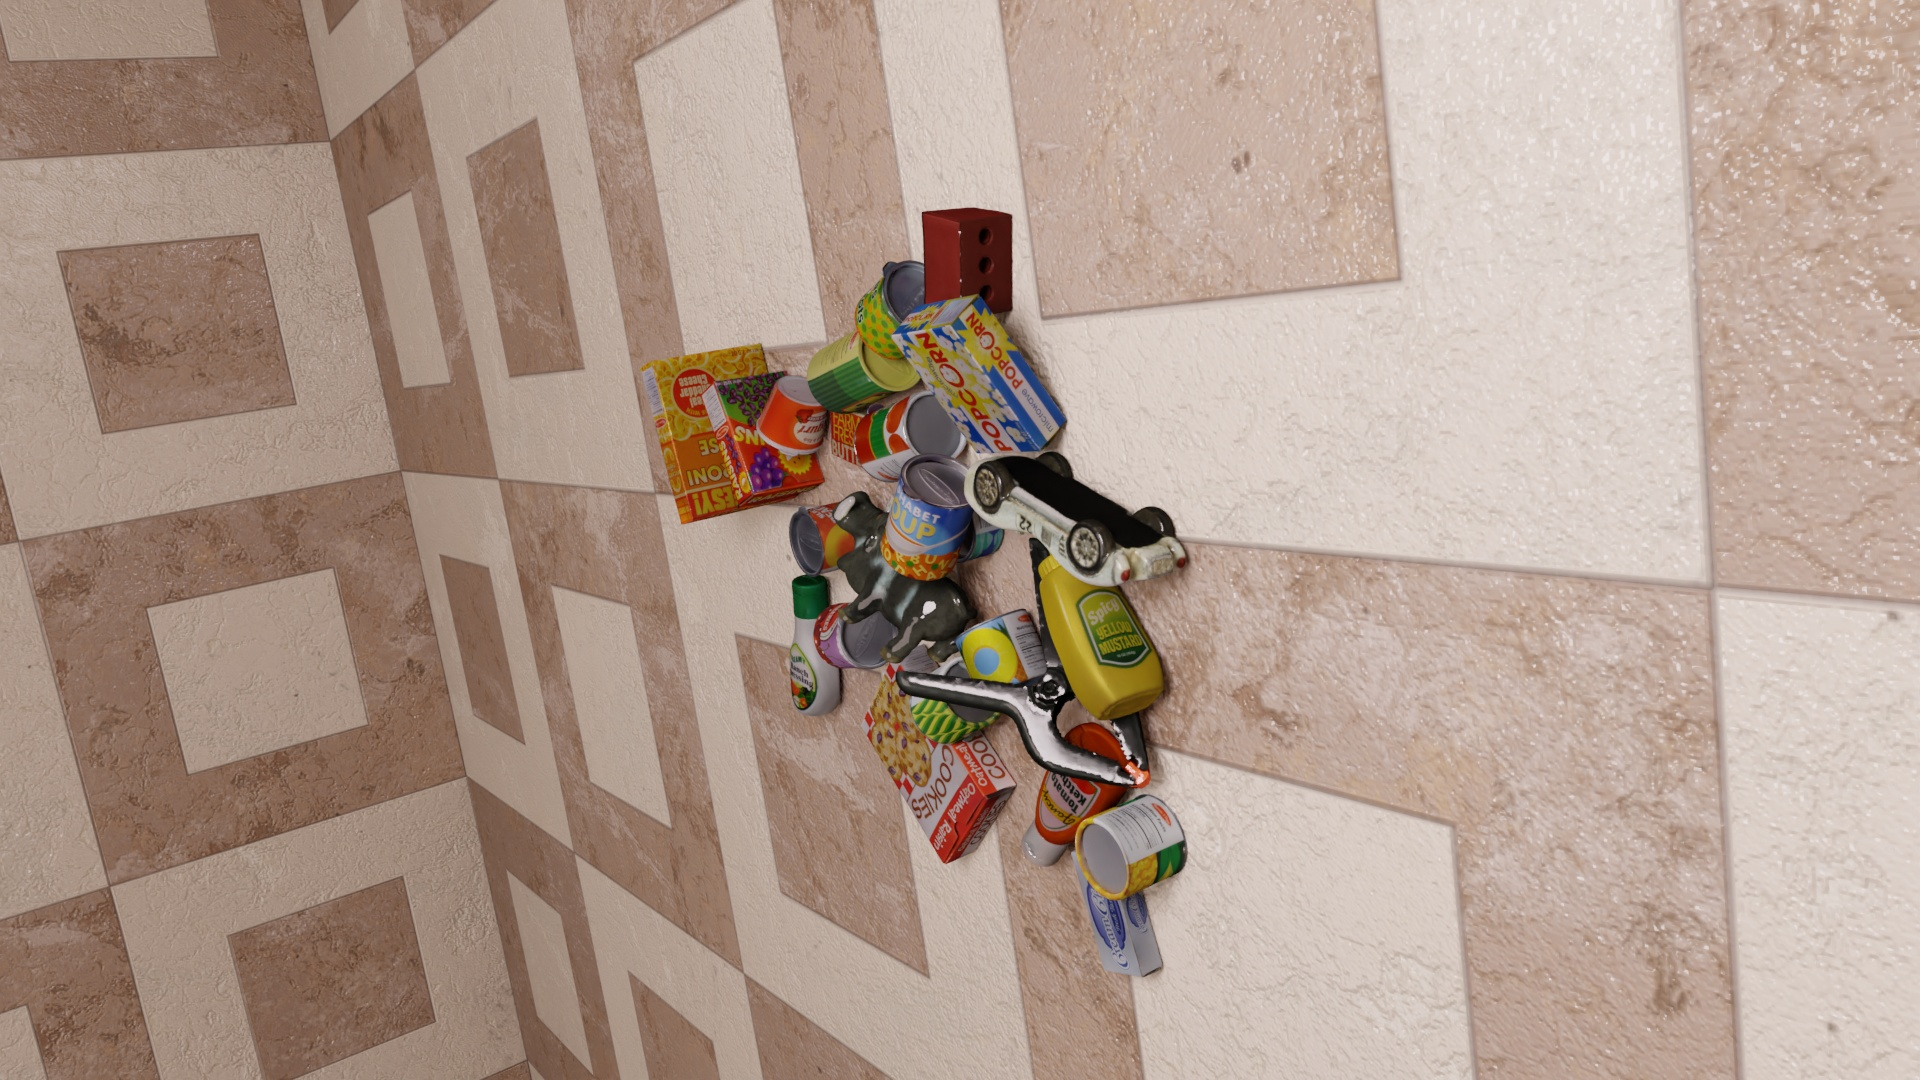
Question:
What are the eight normalized (x, y) image coordinates between 0 and 1 of the cuboid corners for the cylindrical container of grated Parmesan cheese? Your answer should be a list of normalized (x, y) image coordinates between 0 and 1 with bottom face first then top face, all counter-clockwise.
Answer: [(0.4125, 0.349074), (0.438542, 0.397222), (0.461458, 0.35), (0.436458, 0.301852), (0.439063, 0.323148), (0.466667, 0.375), (0.490625, 0.325), (0.464062, 0.273148)]